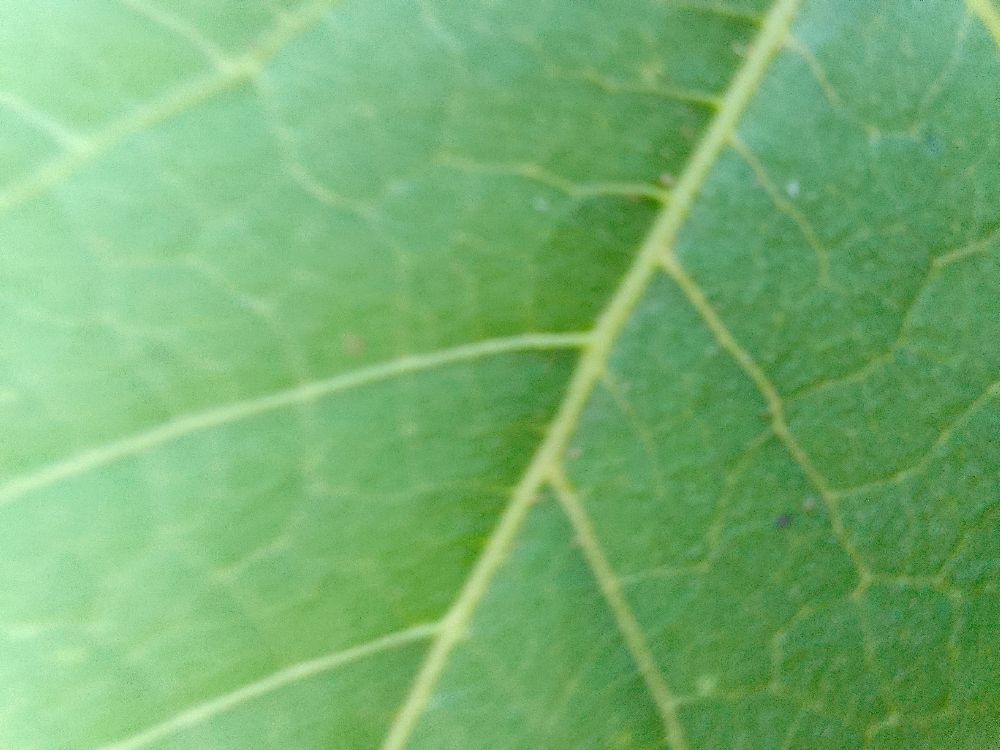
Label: healthy